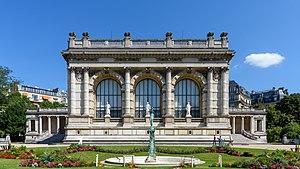
Le palais Galliera, musée de la mode de la ville de Paris, un musée français de la ville de Paris situé dans le palais de la duchesse de Galliera dans le 16e arrondissement de Paris, France. Italiano: Il Musée Galliera, anche conosciuto come Musée de la Mode de la Ville de Paris è un museo dedicato alla moda, situato al Avenue Pierre-Ier-de-Serbie 10 di Parigi, in Francia.
La fontaine de l'Avril ou fontaine du musée Galliera est une fontaine située dans le square Brignole Galliera du musée Galliera, dans le 16ᵉ arrondissement de Paris.
Brignole est le nom d'une illustre famille patricienne de Gênes connue dès 1218 à Rapallo. Patriciens de la sérénissime république de Gênes, les Brignole portaient les titres de marquis Brignole-Sale et de Groppoli pour la branche aînée et celui de marquis Brignole pour les autres lignées patriciennes
Maria Brignole Sale, duchesse de Galliera, est née à Gênes, en Italie actuelle, le 5 avril 1811, et est décédée à Paris le 9 décembre 1888. Épouse du marquis Raffaele De Ferrari de 1828 à 1876 et donc duchesse de Galliera et princesse de Lucedio, ce fut une grande philanthrope.
Le palais Galliera, musée de la Mode de la ville de Paris, est un musée français situé dans le 16ᵉ arrondissement de Paris consacré à l'art et l'histoire du vêtement et de la haute couture.